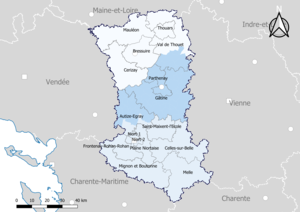
Carte du découpage cantonal du département des Deux-Sèvres (France), avec en surimpression les arrondissements (en nuances de bleu) - Carte arrêtée au 1er janvier 2019.
Le département des Deux-Sèvres compte 17 cantons depuis 2015, à la suite du redécoupage cantonal de 2014.